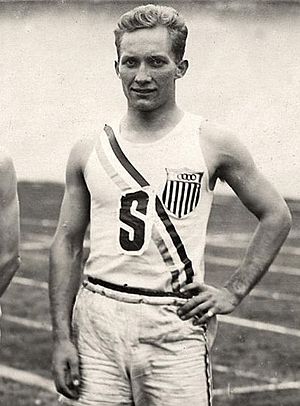
George Baird
George Hetzel Baird var en amerikansk atlet som deltog i de olympiske lege 1928 i Amsterdam.